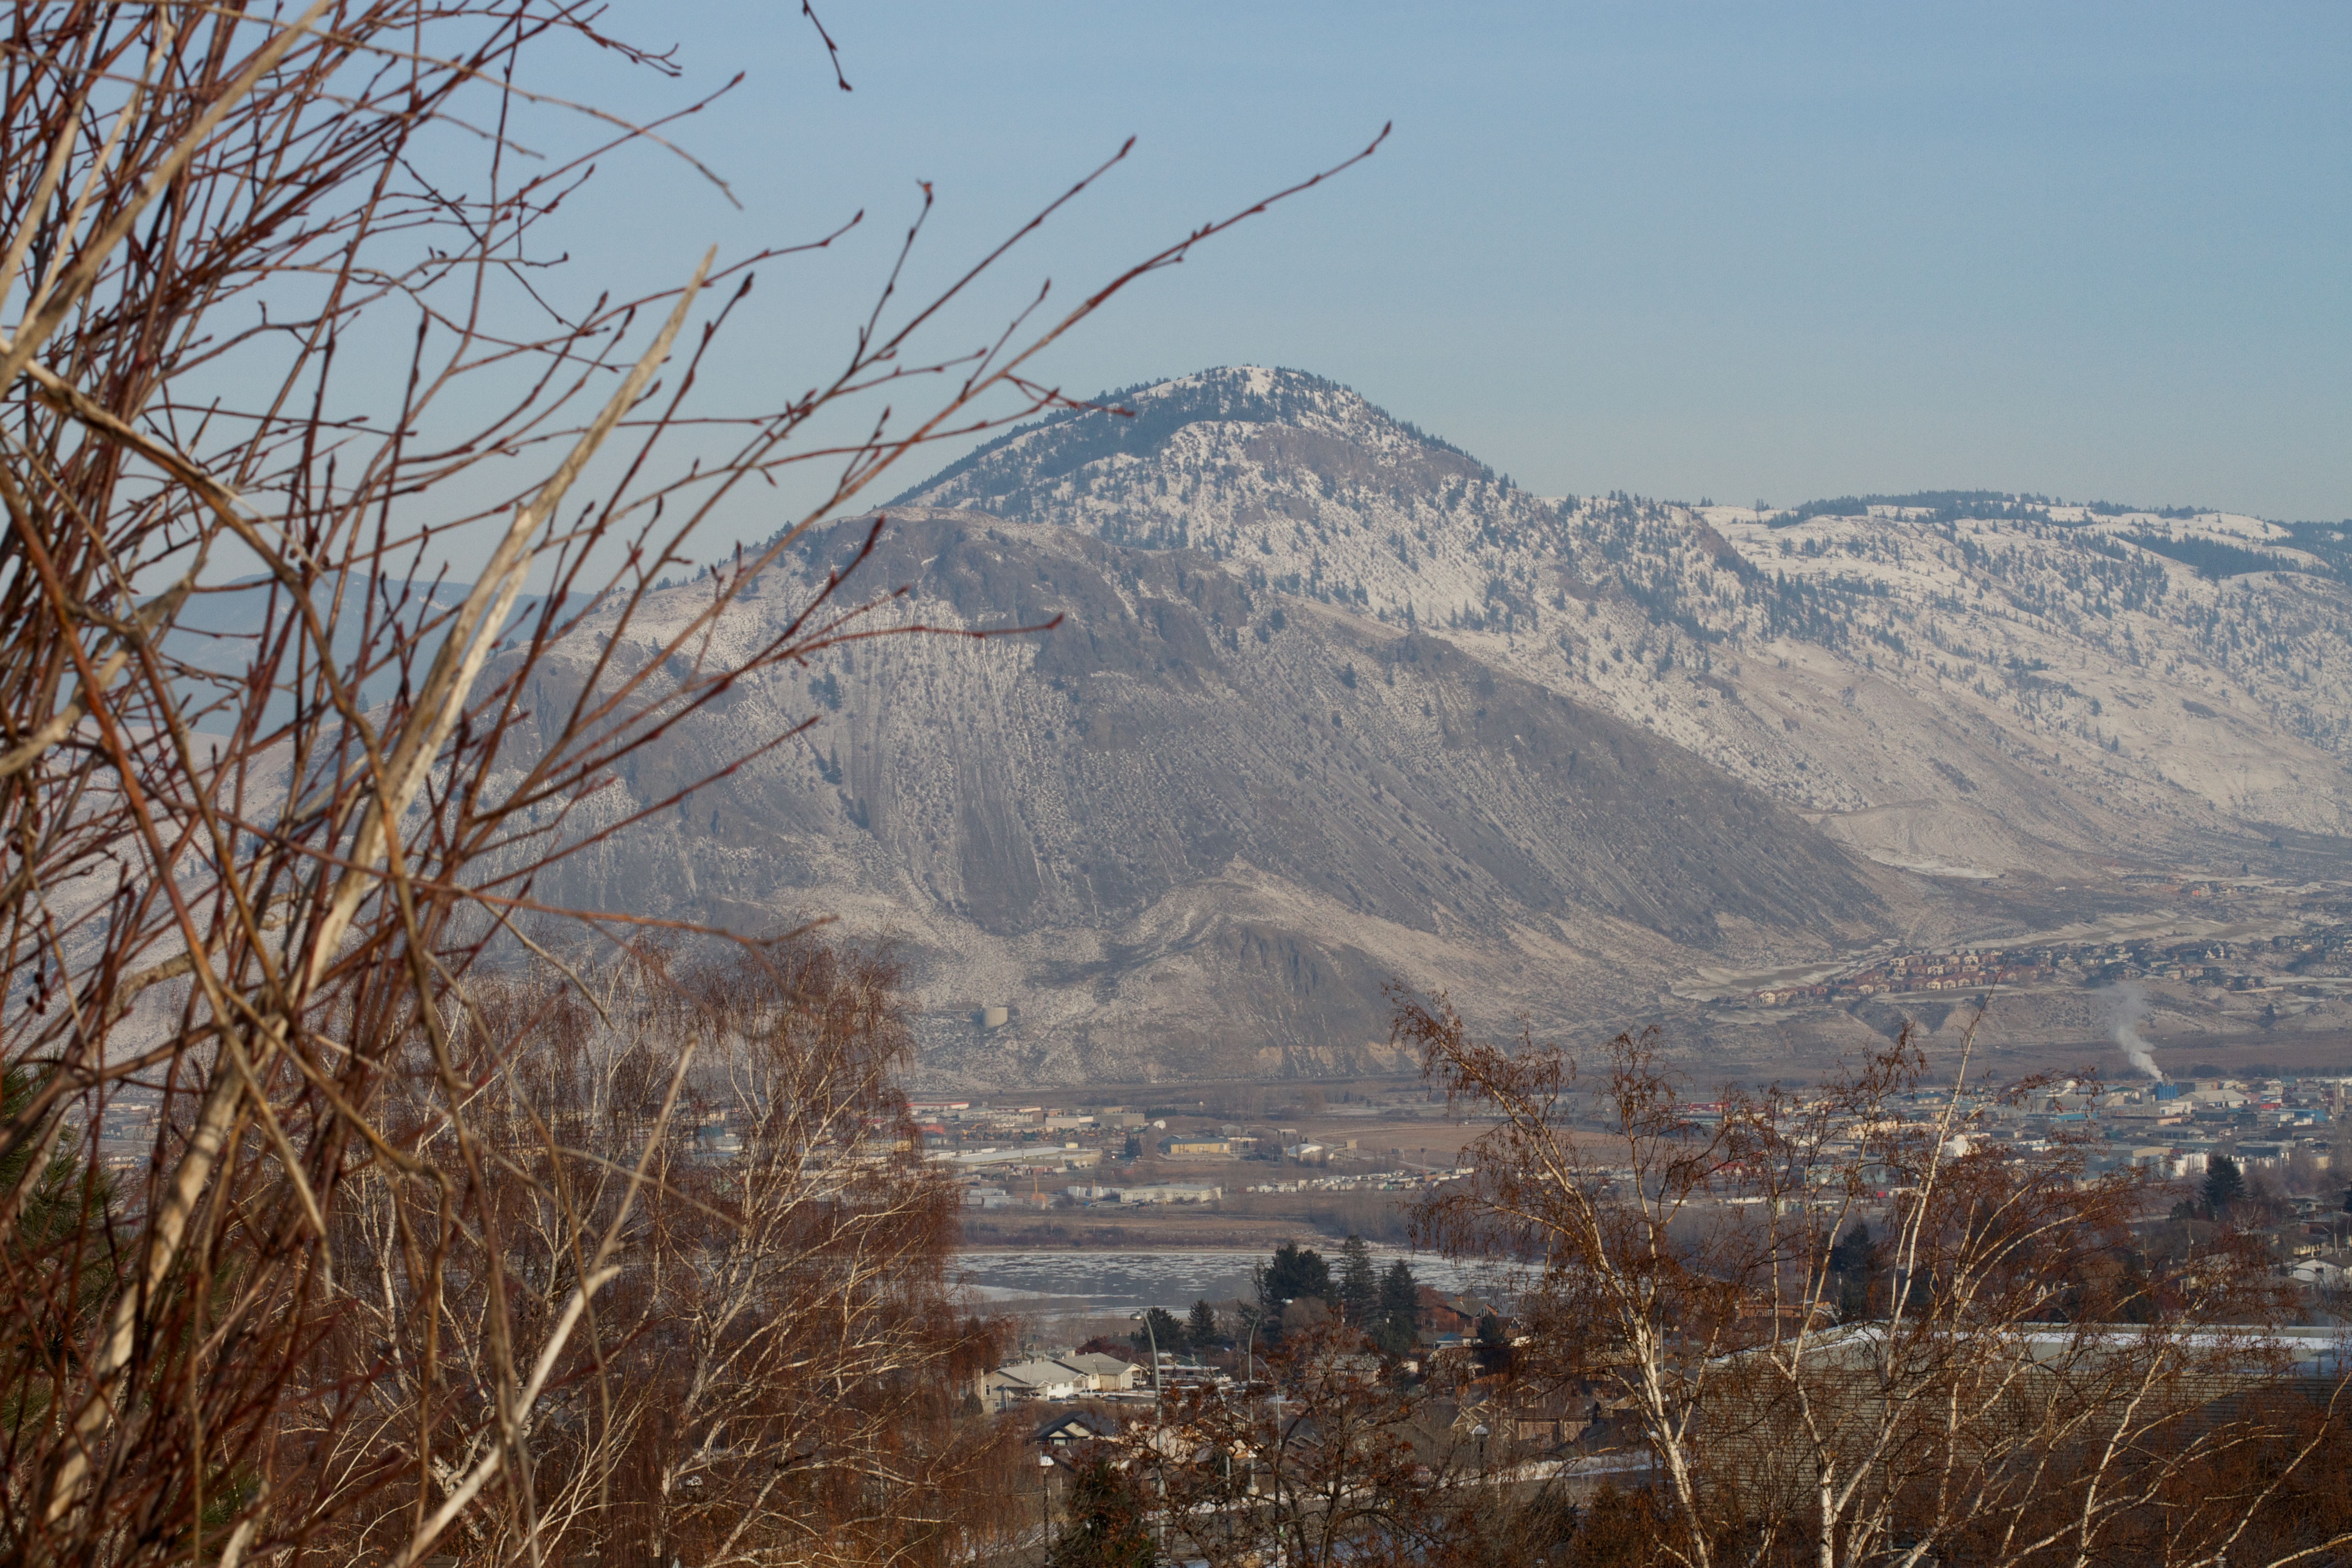
landscape, tree, nature, wilderness, mountain, snow, winter, morning, hill, valley, weather, season, ridge, plateau, rural area, landform, geographical feature, atmospheric phenomenon, mountainous landforms